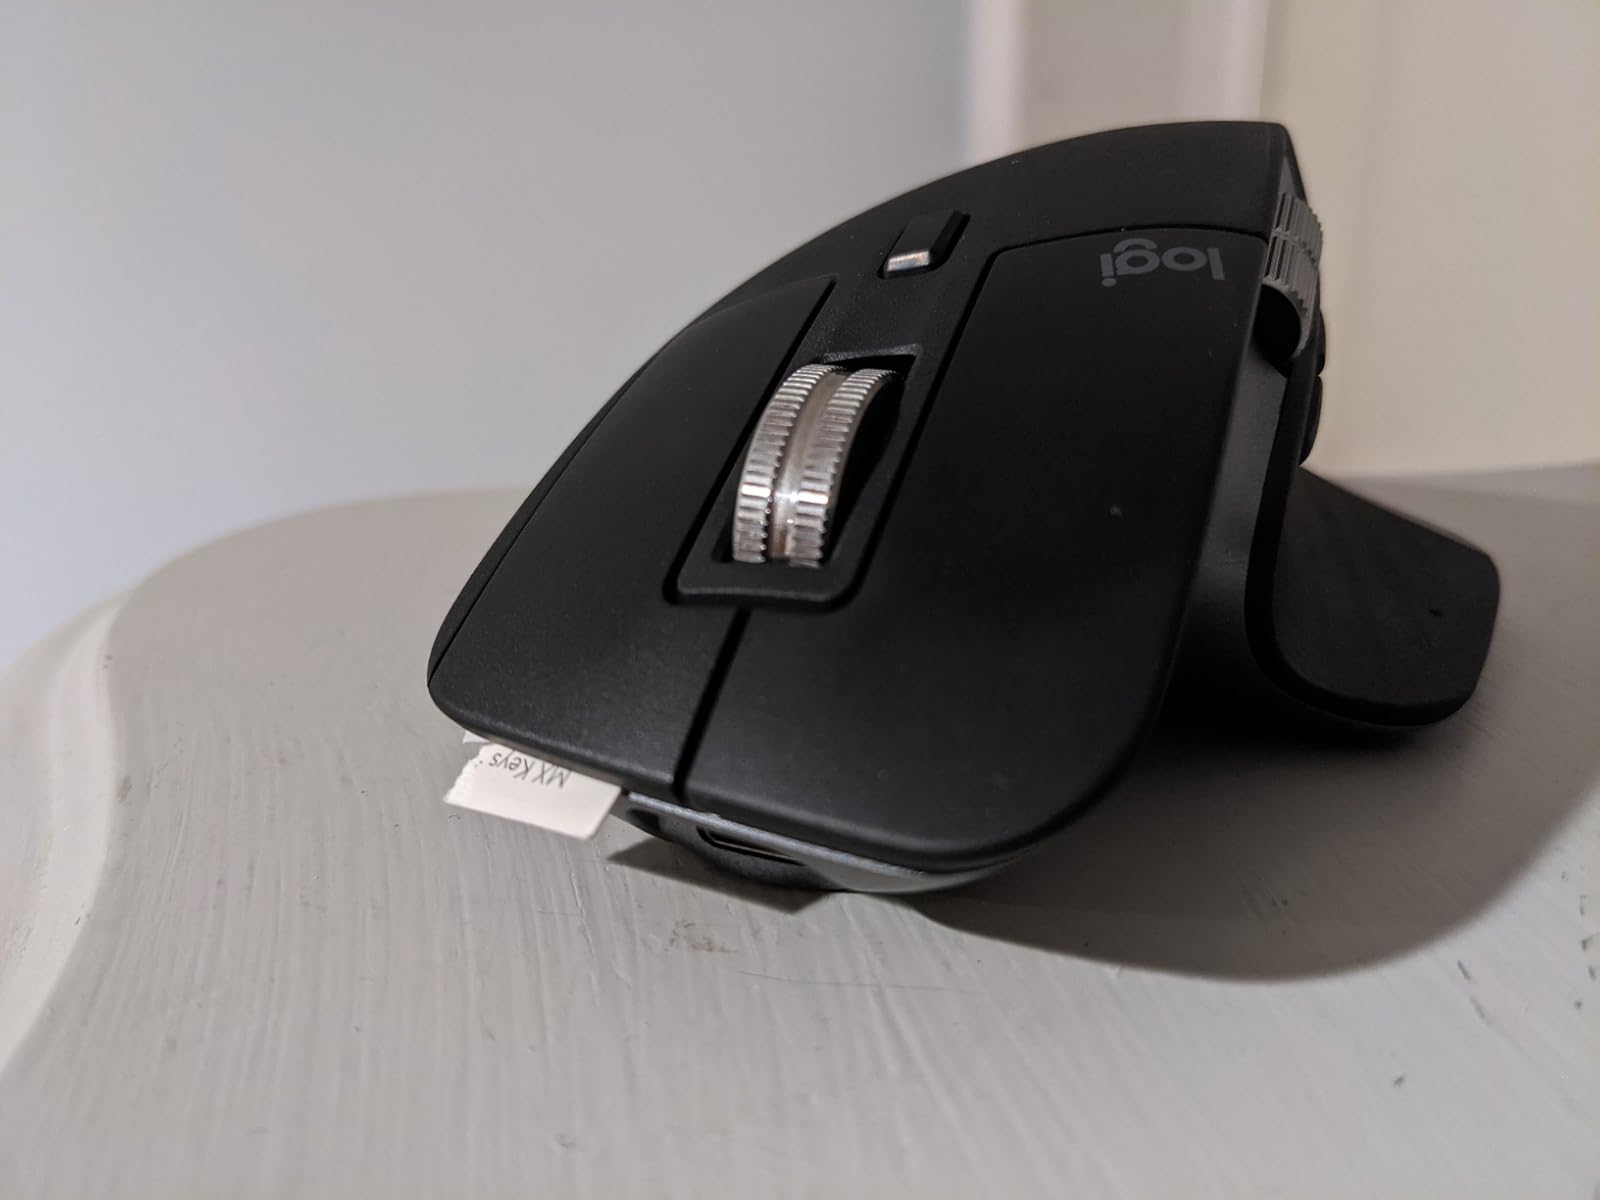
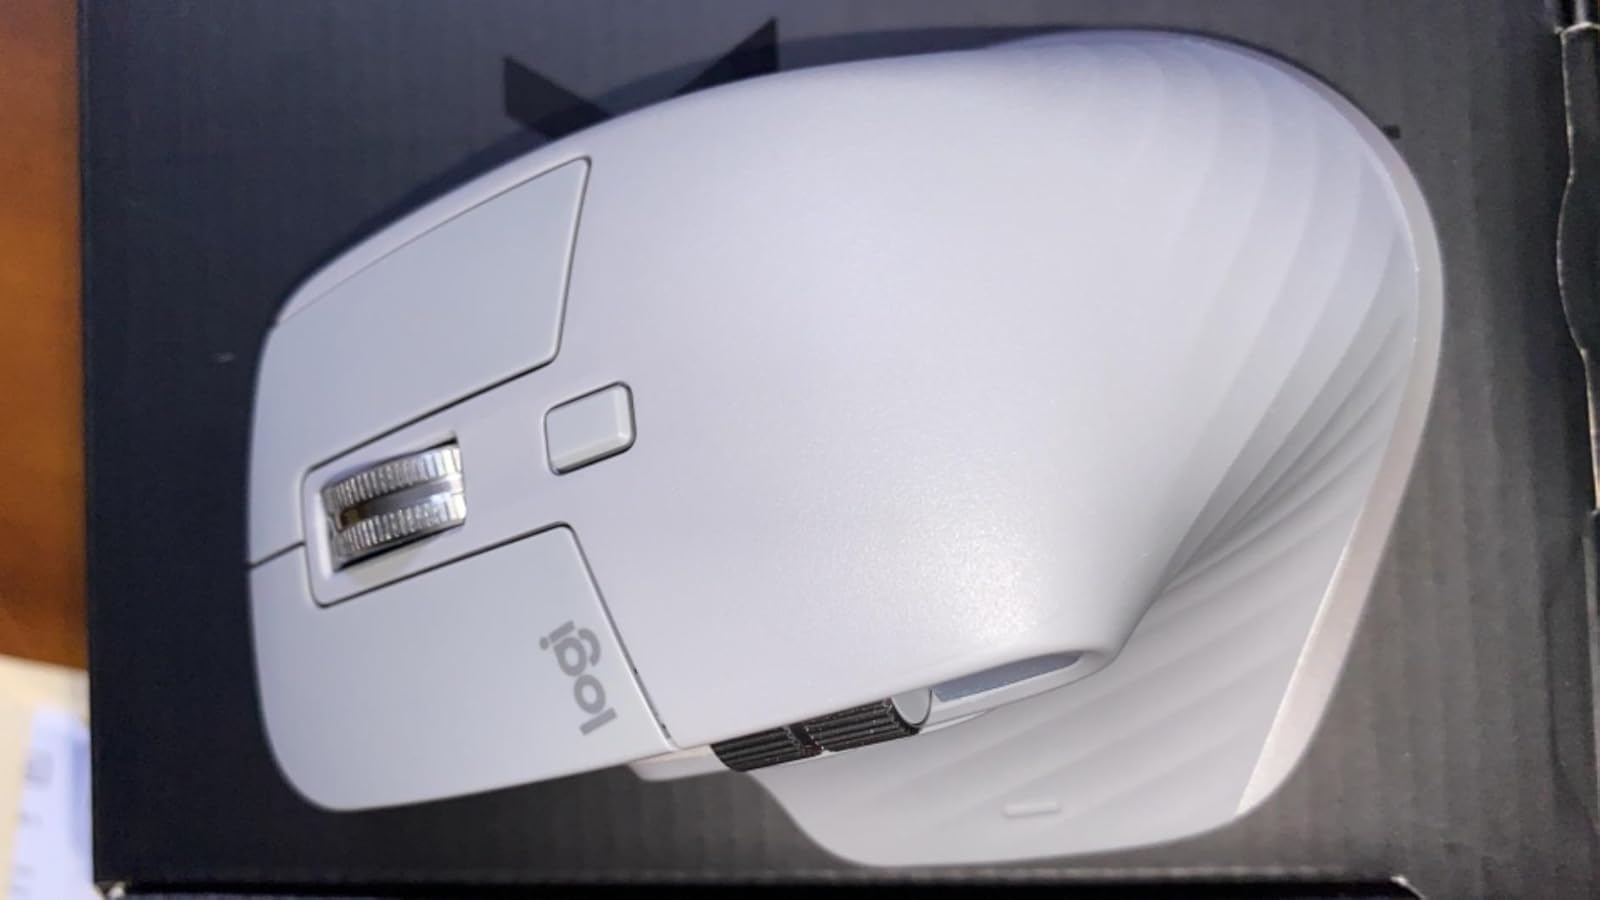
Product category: mouse
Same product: no